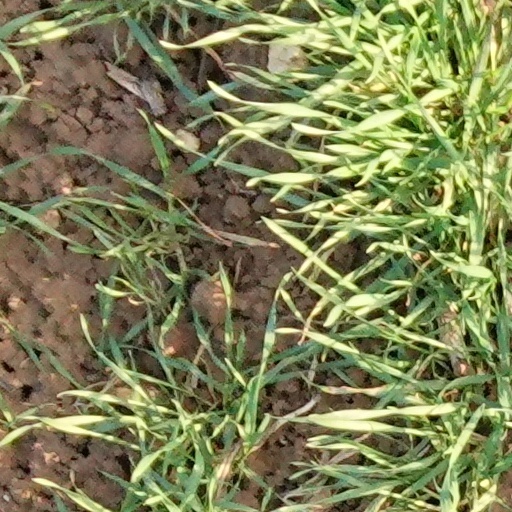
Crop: wheat